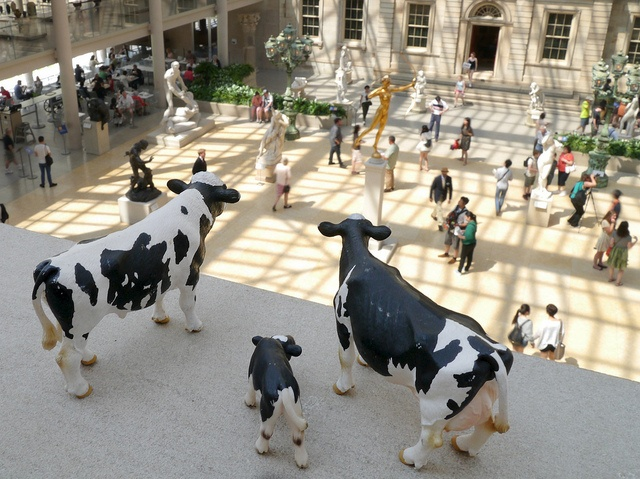
Three statues of cows look down on a plaza of people and statues.
There are three cows on the top of the building.
A set of three cow statues siting above a crowded walkway.
A group of three cow statues on a platform
A statue of some cows is standing above a crowd of people.